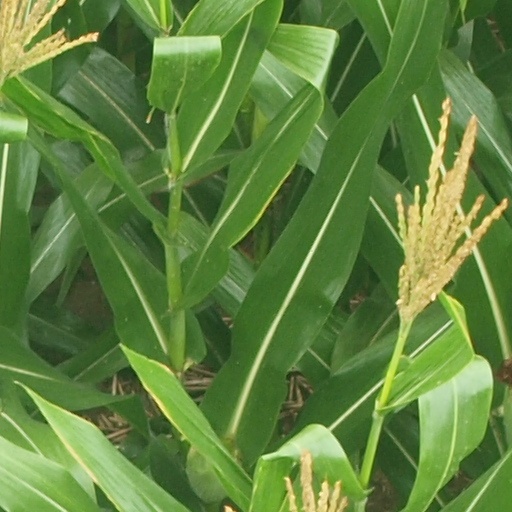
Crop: maize; corn